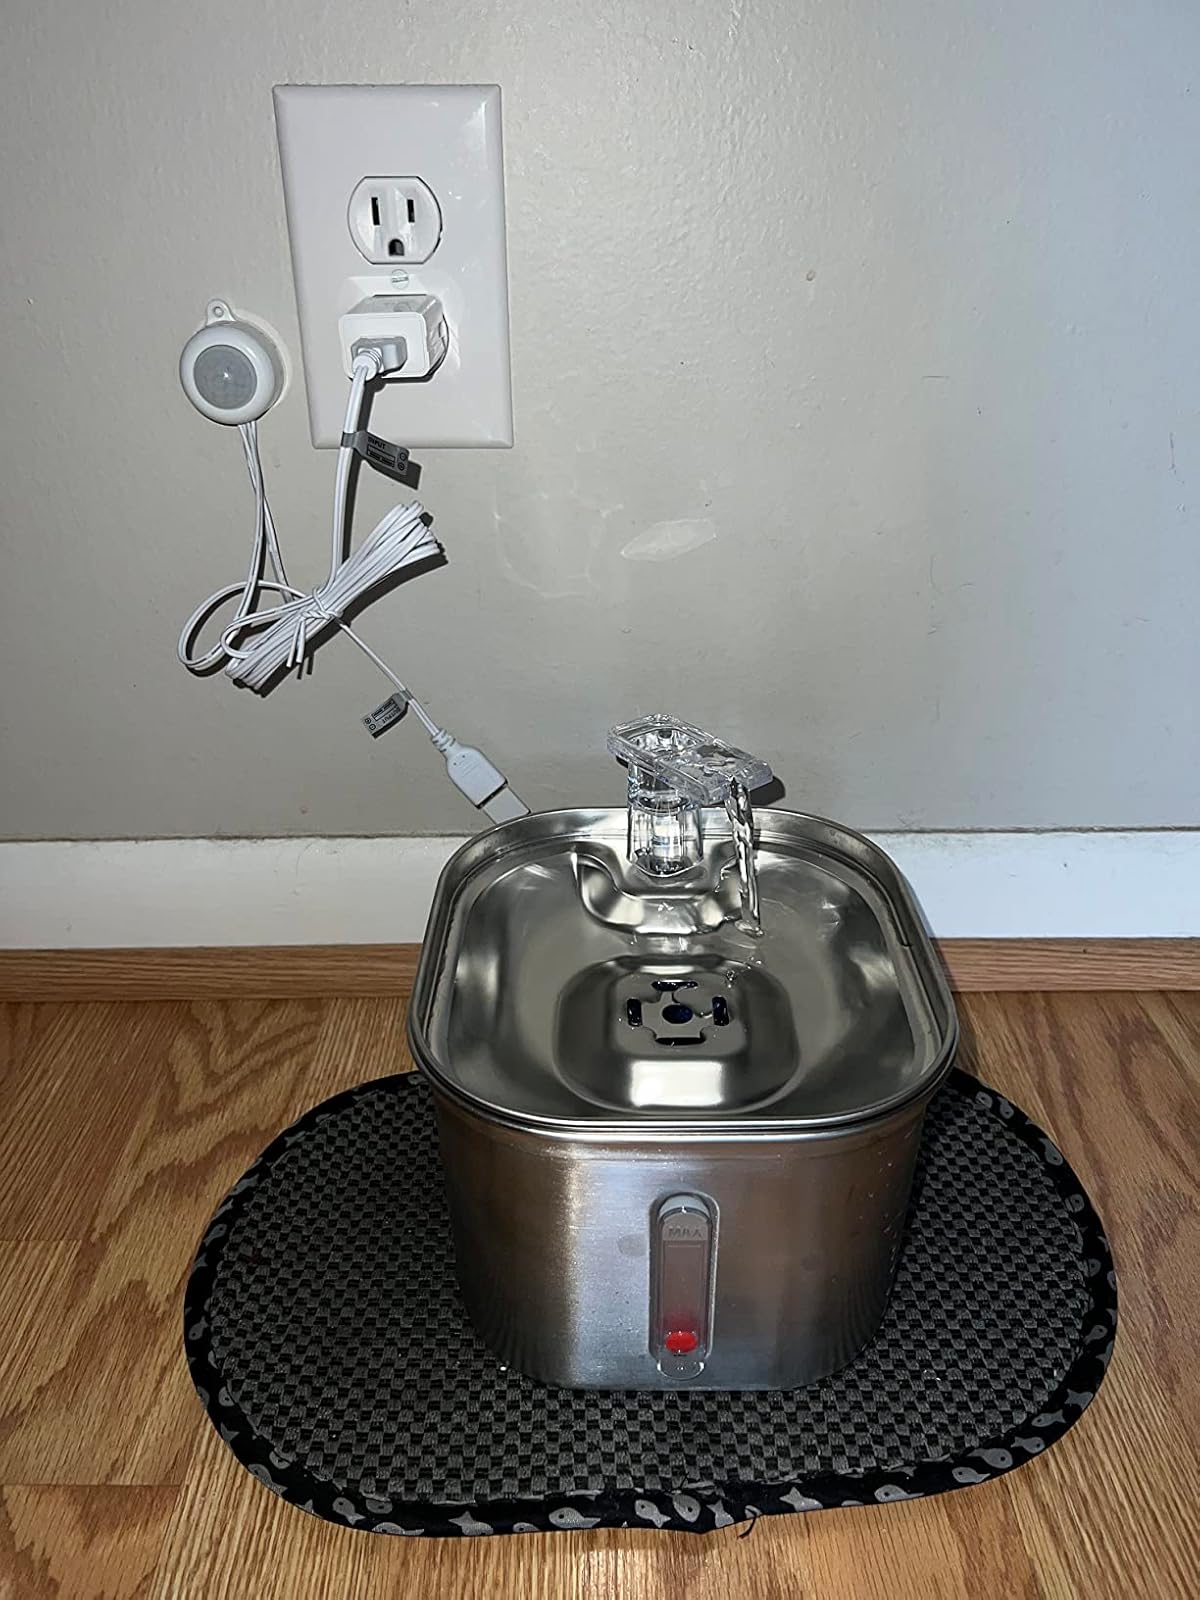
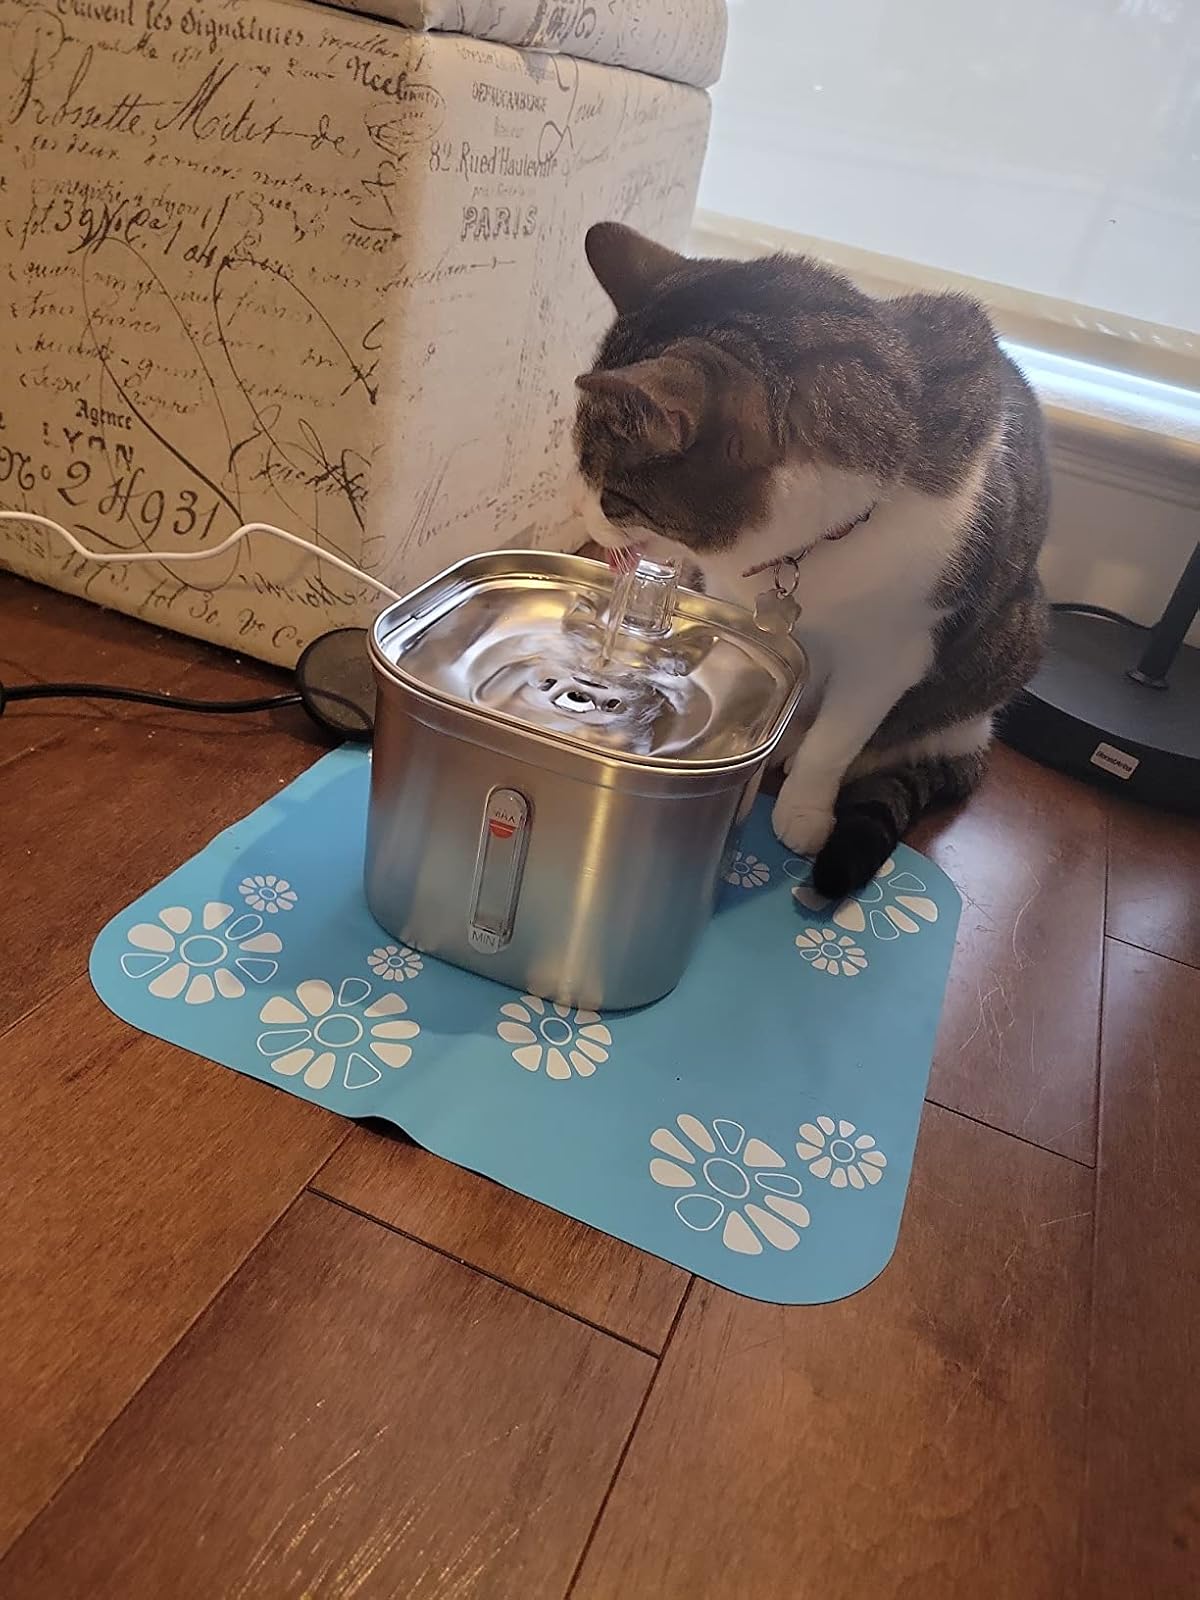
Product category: items_bowl
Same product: yes